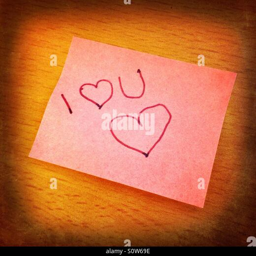
a pink i love you sticky note on a wooden table